Edy's Pie

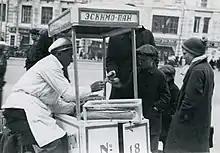
Eskimo Pie street vendor, USSR, 1935

In South Australia, the Alaska Ice Cream company licensed the Eskimo Pie name and manufacturing process in 1923.